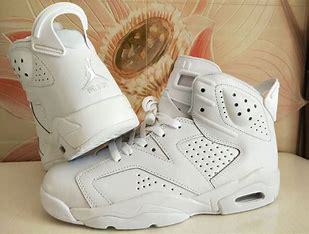
Brand: Nike
Model: Air Jordan 6